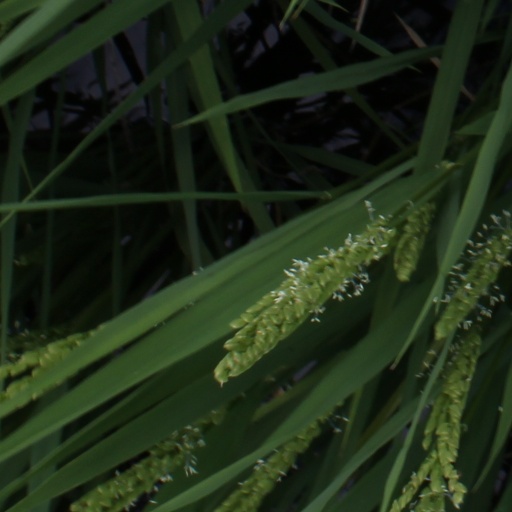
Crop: rice